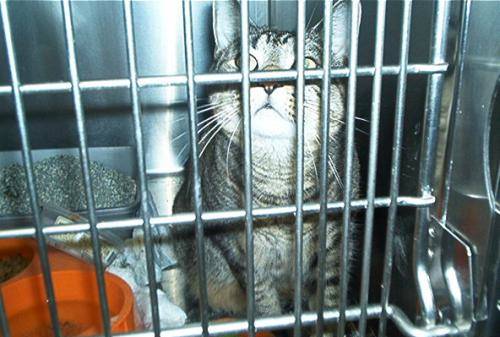
Label: cat